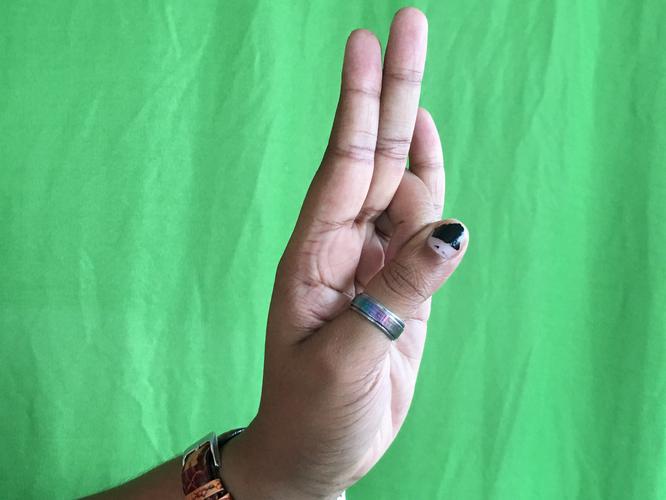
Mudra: Mayura
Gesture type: single_hand